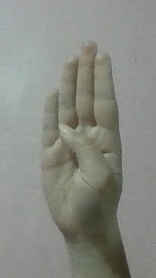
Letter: kaaf